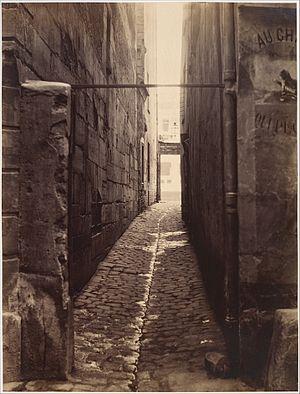
La rue du Chat-qui-Pêche est une voie située dans le quartier de la Sorbonne du 5ᵉ arrondissement de Paris.